Gesellschaft für das Gute und Gemeinnützige

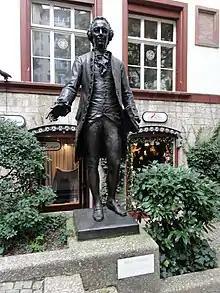
Main building of the GGG Stadtbibliothek Basel in Basel, called "Schmiedenhof", with a statue of GGG Founder Isaak Iselin in the foreground

The Gesellschaft für das Gute und Gemeinnützige (GGG) is a private, non-profit organization founded in 1777 in Basel, Switzerland. Inspired by Enlightenment ideals, the GGG has played a significant role in the history of education and social welfare in Basel.